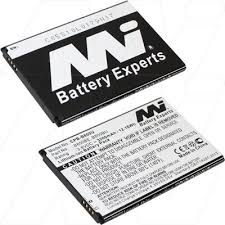
Waste category: battery